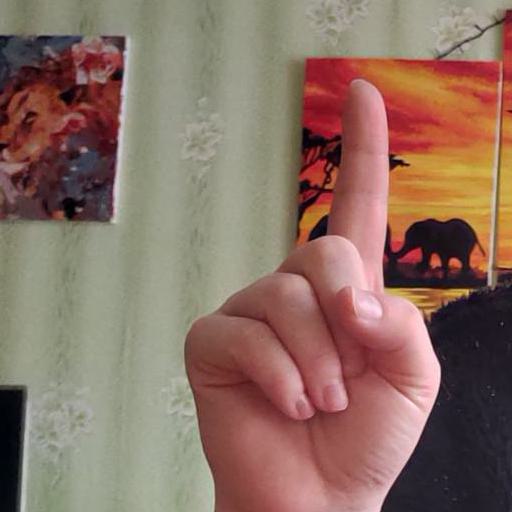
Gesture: one